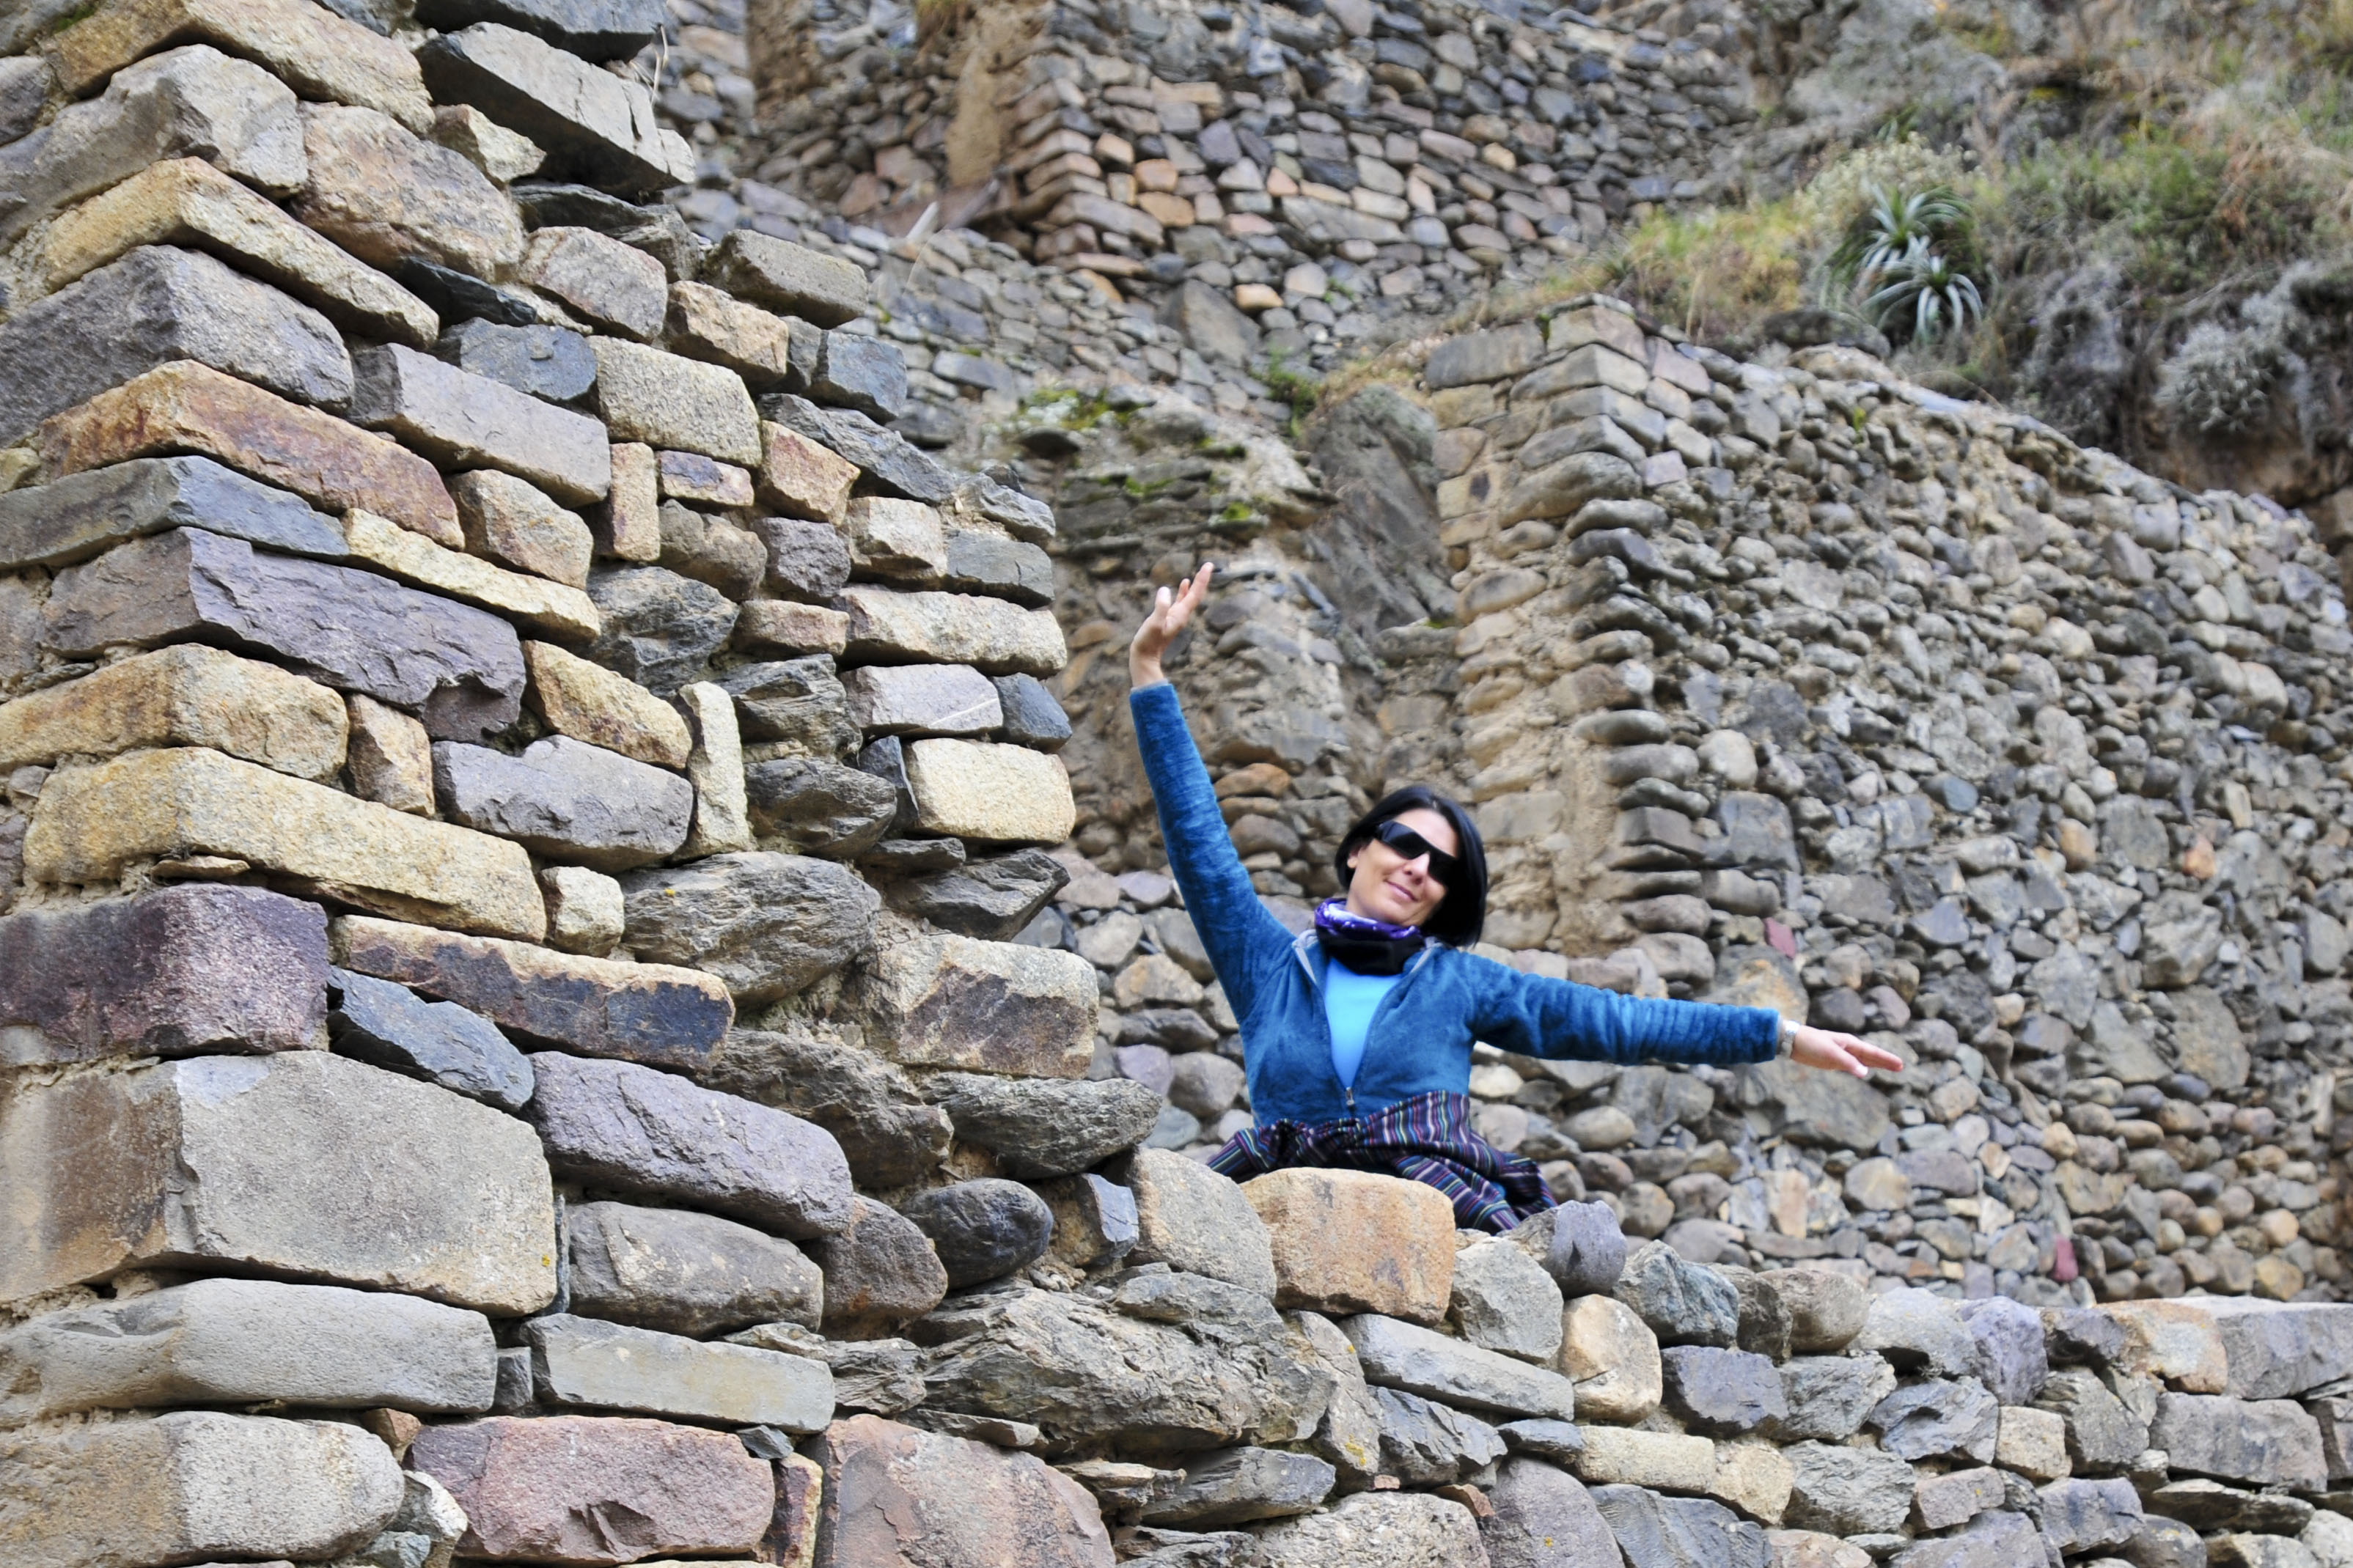
rock, walking, adventure, wall, rock climbing, nikon, terrain, peru, sports, d300, sport climbing